Franklin Street Presbyterian Church and Parsonage

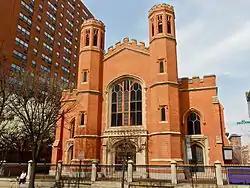
Franklin Street Presbyterian Church, March 2012

Franklin Street Presbyterian Church and Parsonage is a historic Presbyterian church located at 100 West Franklin Street at Cathedral Street, northwest corner in Baltimore, Maryland, United States. The church is a rectangular Tudor Gothic building dedicated in 1847, with an addition in 1865. The front features two 60 foot flanking octagonal towers are also crenelated and have louvered belfry openings and stained glass Gothic-arched windows. The manse / parsonage at the north end has similar matching walls of brick, heavy Tudor-Gothic window hoods, and battlements atop the roof and was built in 1857.